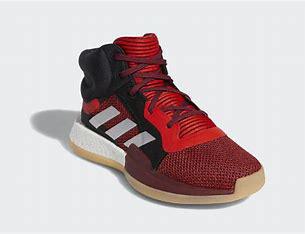
Brand: Adidas
Model: Marquee Boost